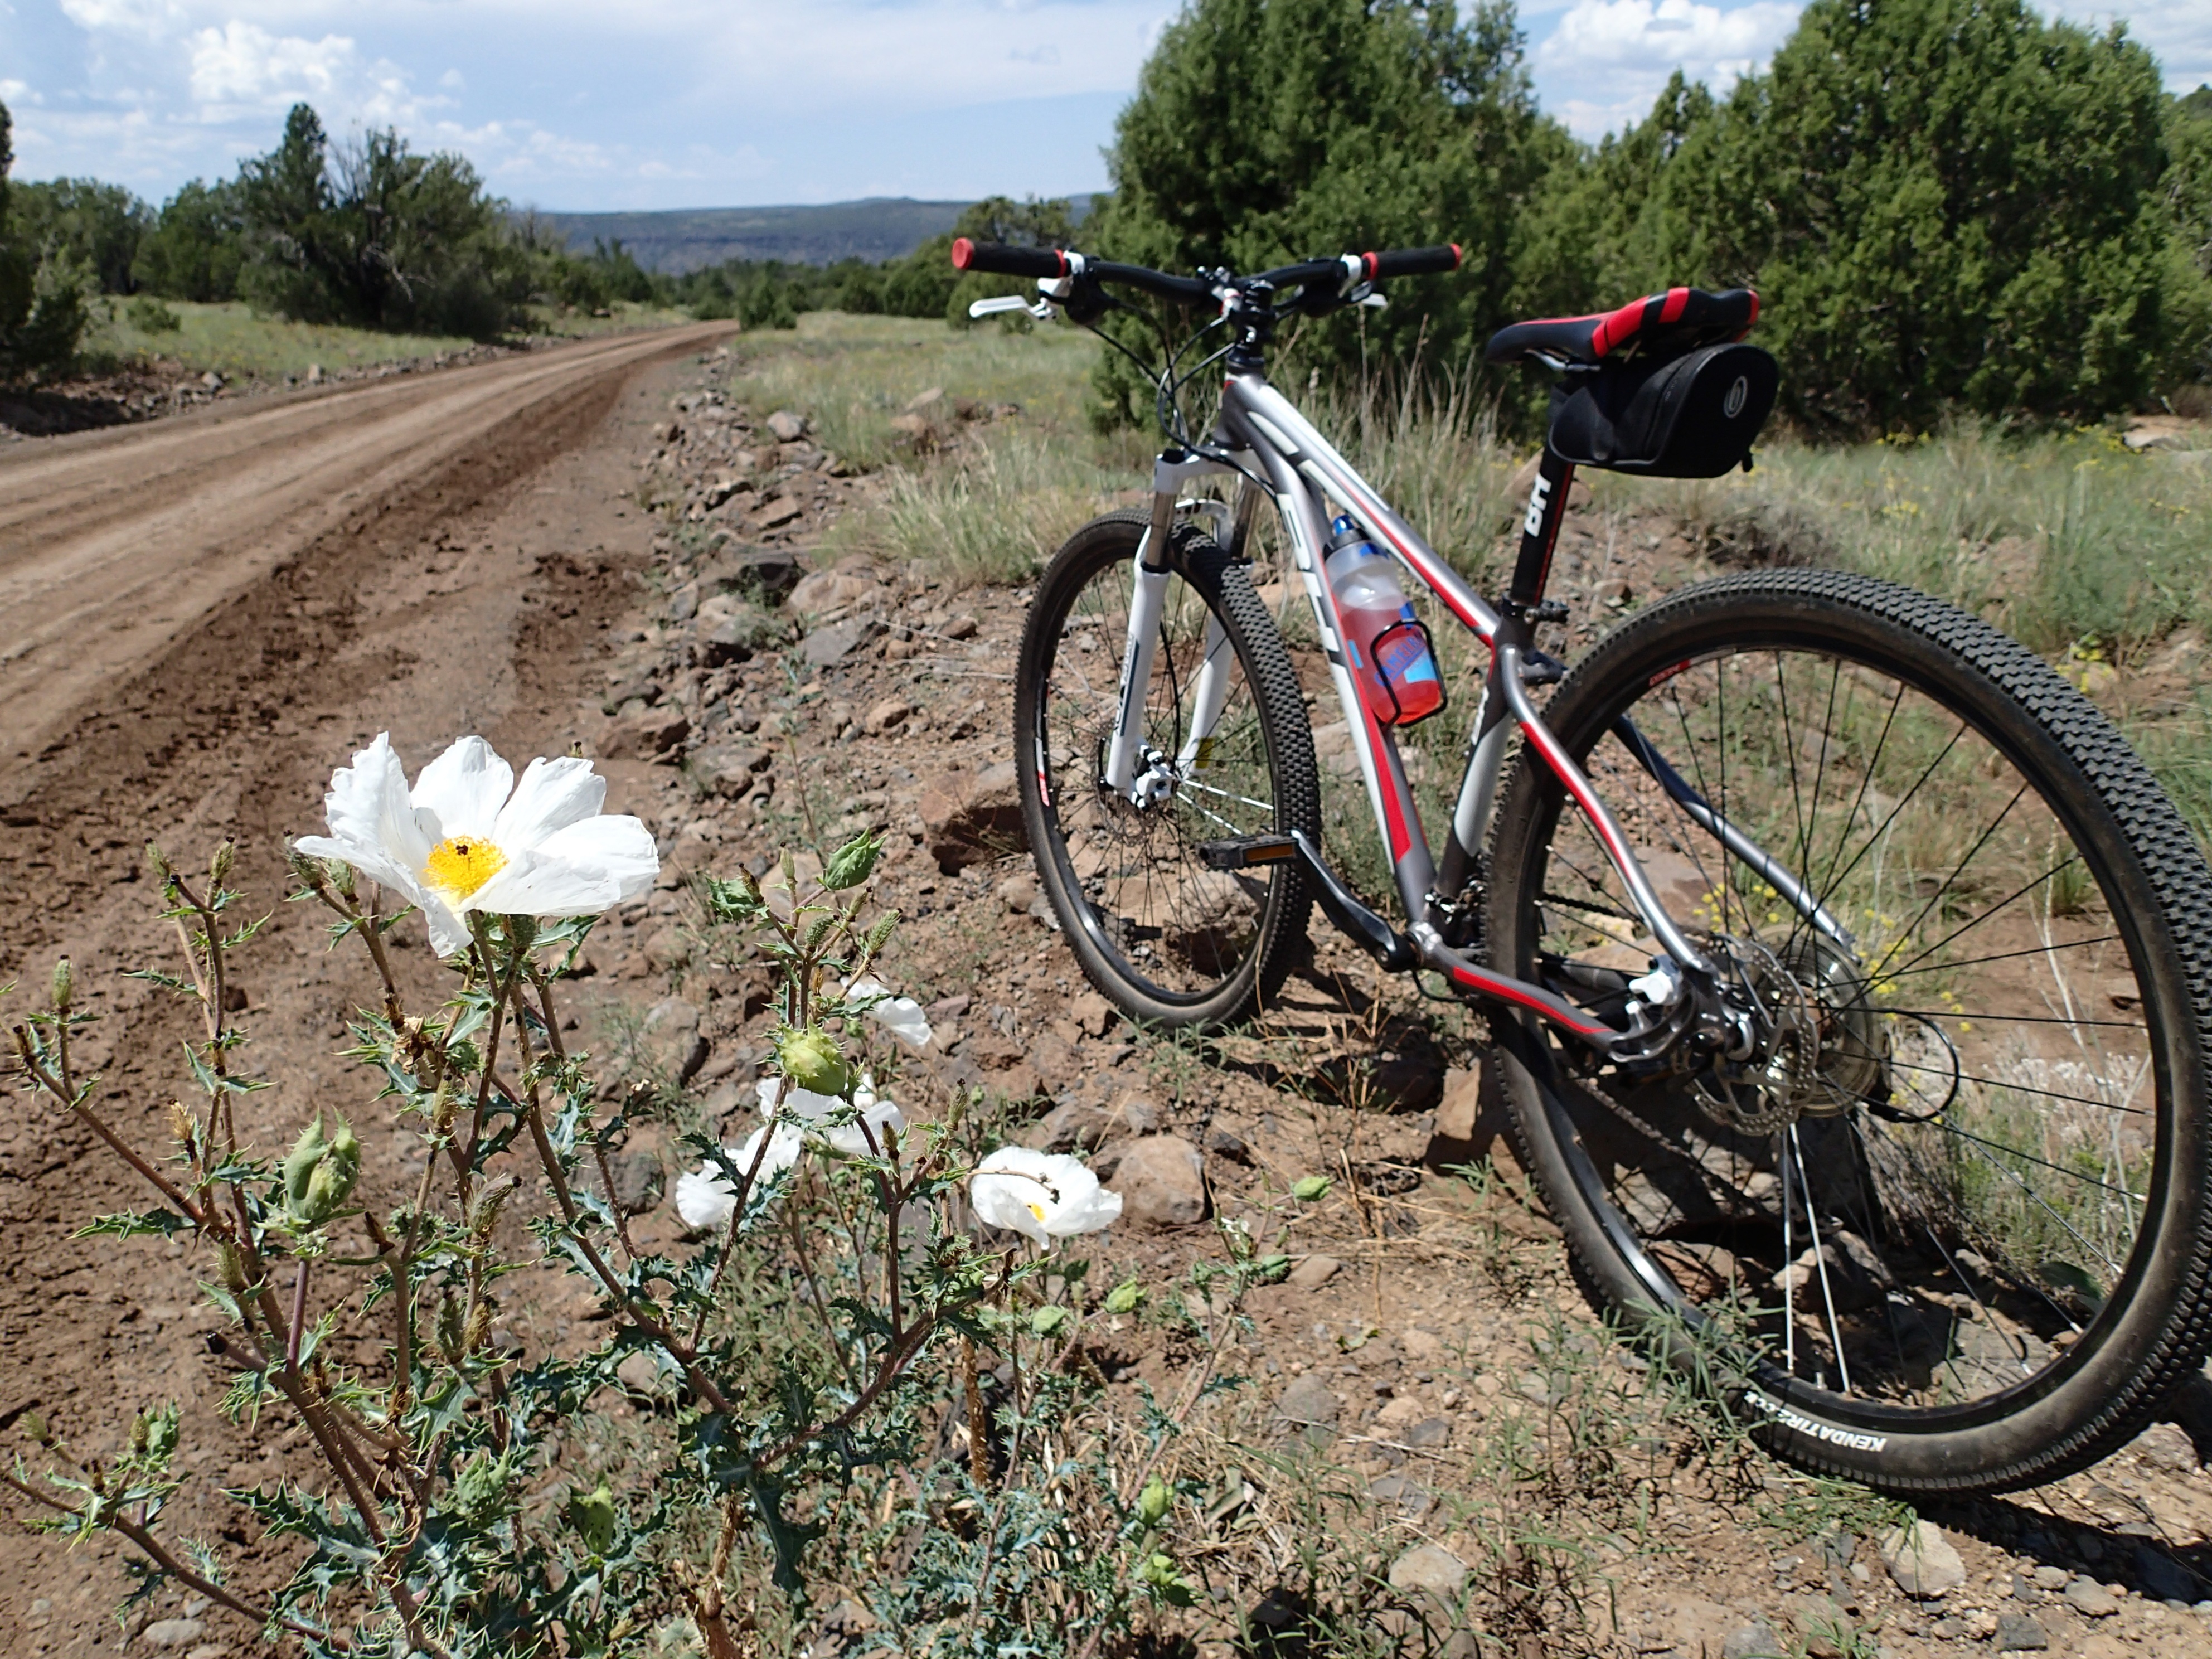
wheel, bicycle, vehicle, soil, sports equipment, mountain bike, cycling, sports, freeride, mountain biking, cycle sport, downhill mountain biking, road bicycle, racing bicycle, mountain bike racing